Pamela Rodríguez

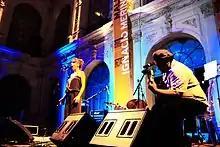
At the Lima Art Museum in 2011

Pamela Rodríguez-Arnaiz Amianto (born 12 May 1983) is a Peruvian singer, a two-time Latin Grammy nominee. Her musical approach explores diverse genres such as pop, art rock, contemporary Peruvian music, and jazz. Her songs deal with social issues, the freedom of the human being and of women, and intimate themes.